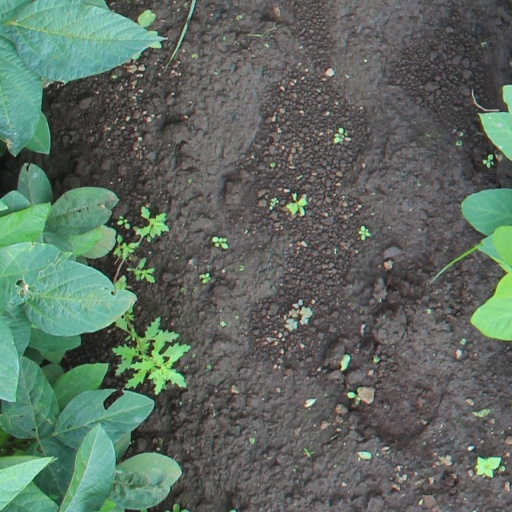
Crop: soybean